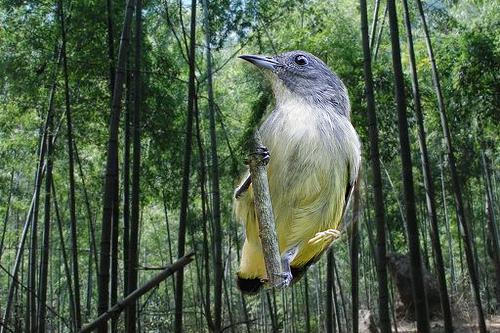
Bird species: Yellow_bellied_Flycatcher
Bird type: landbird
Background: land